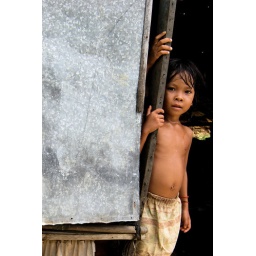
a girl living close to the tonle sap lake in a floating village